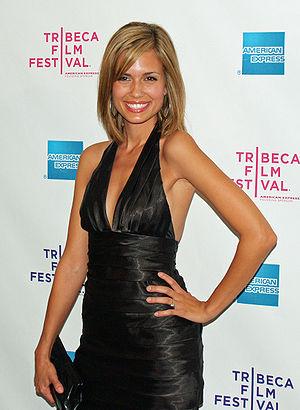
Torrey Joel DeVitto est une actrice et mannequin américaine d'origine italienne.